Lee Sung-soo

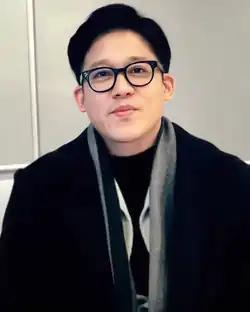
Lee in 2017

Lee Sung-soo (also spelled Lee Sung-su; born November 3, 1979) is a South Korean music production director and A&R executive. He is the chief A&R officer of SM Entertainment. He was formerly the CEO of SM Entertainment and SM Entertainment USA. Lee began working for SM as early as 1998 as a part-timer and officially joined the agency in 2005 as an A&R representative, before later becoming head of the production division.